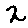
Label: 2